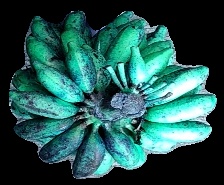
Variety: rasbale
Grade: grade3